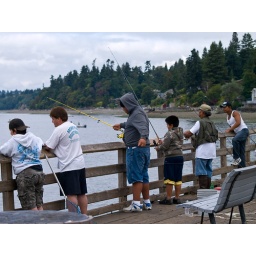
The salmon are running off Redondo Beach near Des Moines, WA